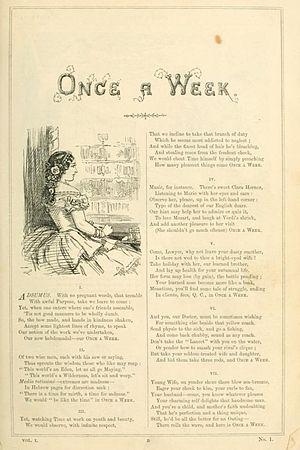
Once A Week est un magazine littéraire hebdomadaire illustré d'abord publié par Bradbury and Evans. Selon John Sutherland : « Historically the magazine's main achievement was to provide an outlet for [an] innovative group of illustrators [in] the 1860s ».